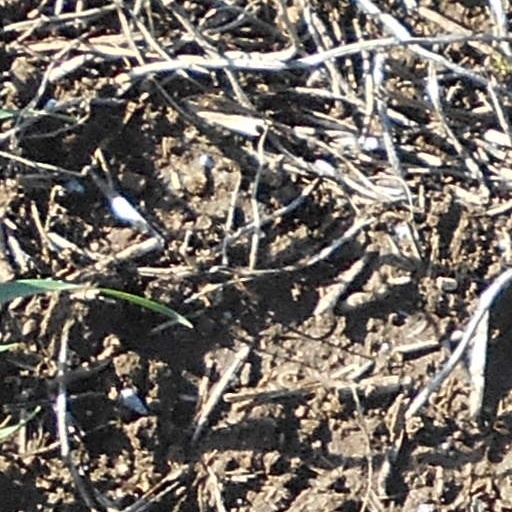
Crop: wheat